Penstemon angustifolius

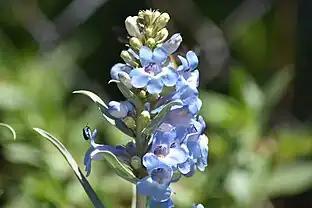
"Penstemon angustifolius" with beetle on petal.

Penstemon angustifolius is a perennial semi-evergreen forb belonging to the plantain family. This species is 1 out of roughly 273 species of Penstemon"." This species is also known as broadbeard beardtongue. This forb is native to central United States and can be noticed by its brightly and highly variable colored flowers.